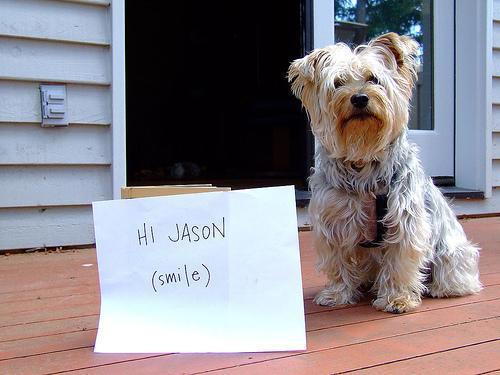
silky_terrier